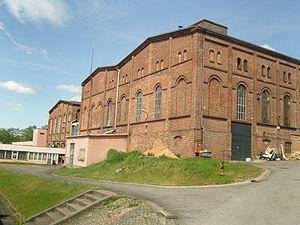
mine de charbon, ateliers du puits 2 de L'Hôpital
L’Hôpital est une commune française de Lorraine, située dans le département de la Moselle, en région Grand Est. Elle est localisée dans la région naturelle du Warndt, dans le bassin de vie de la Moselle-est et dépend de l'Agglo Saint-Avold Synergie.
Les puits des houillères de Lorraine sont une série de charbonnages entrepris par les houillères de Lorraine entre le XIXᵉ siècle et le XXᵉ siècle sur les différentes communes du Bassin houiller lorrain, dans le département de la Moselle et la région historique de Lorraine. Il y a au total 58 puits de mine.